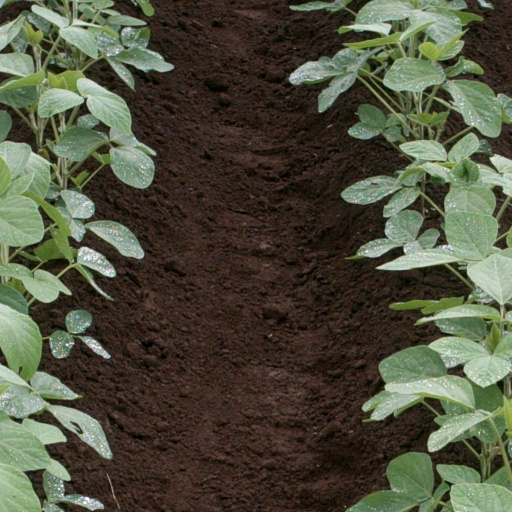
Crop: soybean